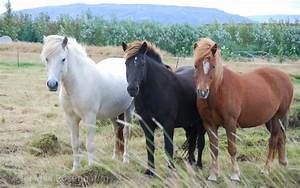
Label: cavallo